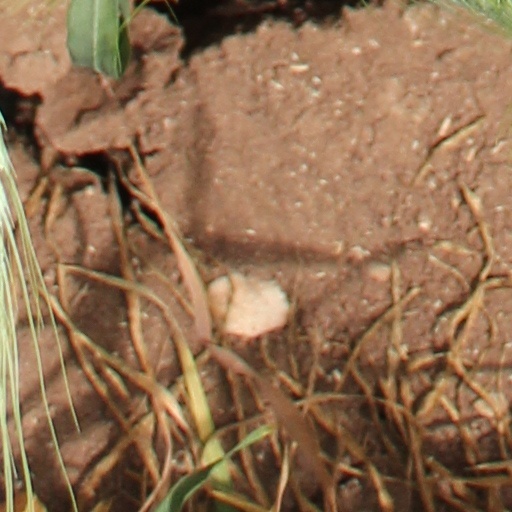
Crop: wheat